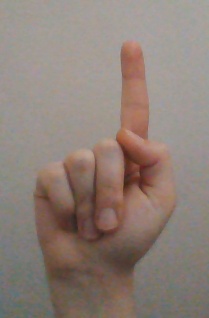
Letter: bb